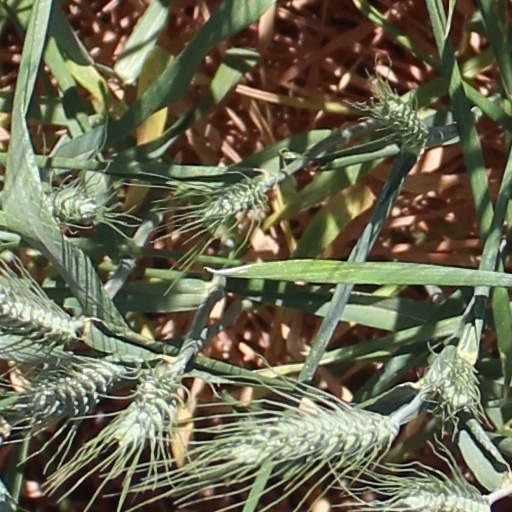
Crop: wheat